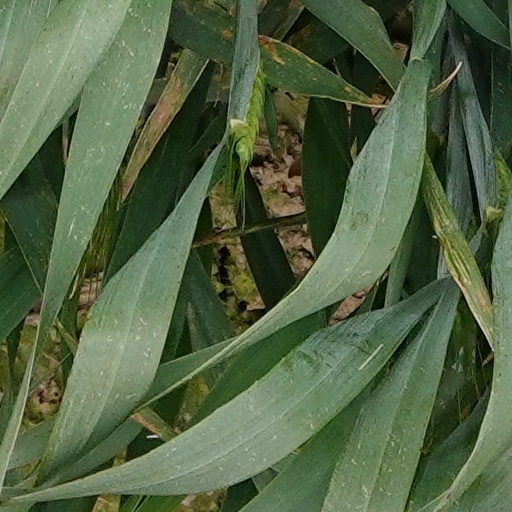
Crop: wheat